Architectural terracotta

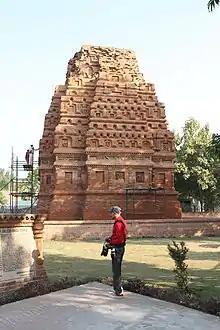
Brick temple in Bhitargaon, Kanpur

Indian terracotta manufacturers hand pressed, poured, and double-molded the clay mix. Plaster casts have been found in several ancient sites in Afghanistan, Bangladesh, India and Pakistan. Similarities in motifs and manufacturing processes have caused scholars to note cross cultural pollination between the Hellenic and Indus River Valley sculptural terracotta traditions. Famous early examples include the Bhitargaon temple and the Jain temple in the Mahbubnagar district.